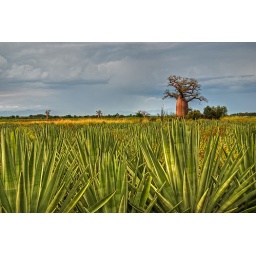
Baobab tree in field of sisal, southern Madagascars